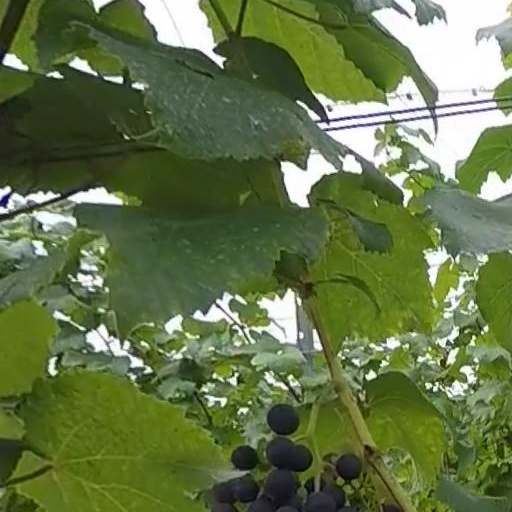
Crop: grape